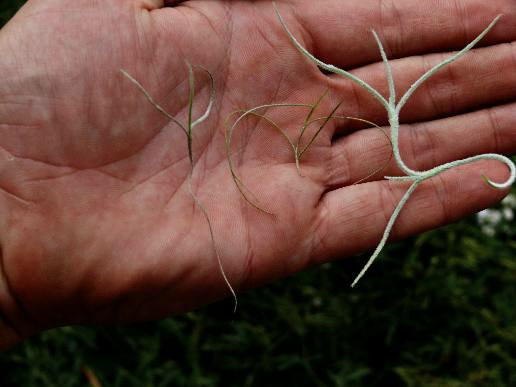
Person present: Yes